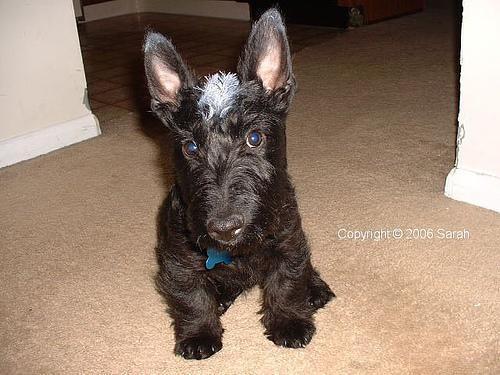
scottish terrier